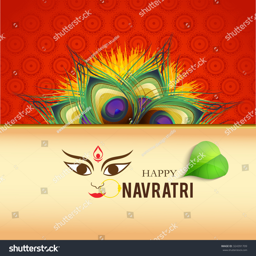
vector illustration in a colourful background for happy navratri .